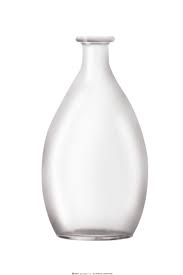
Waste category: glass